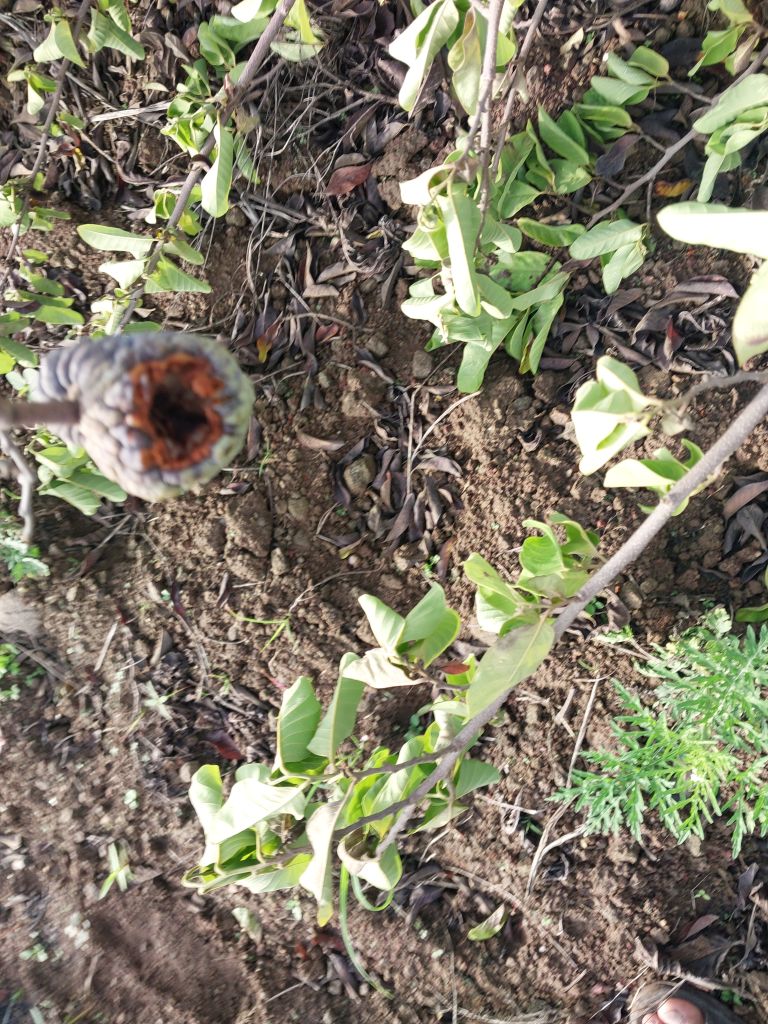
Disease label: Blank Canker